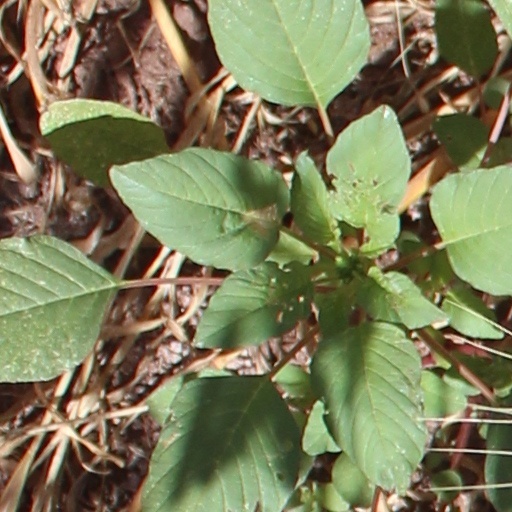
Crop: wheat